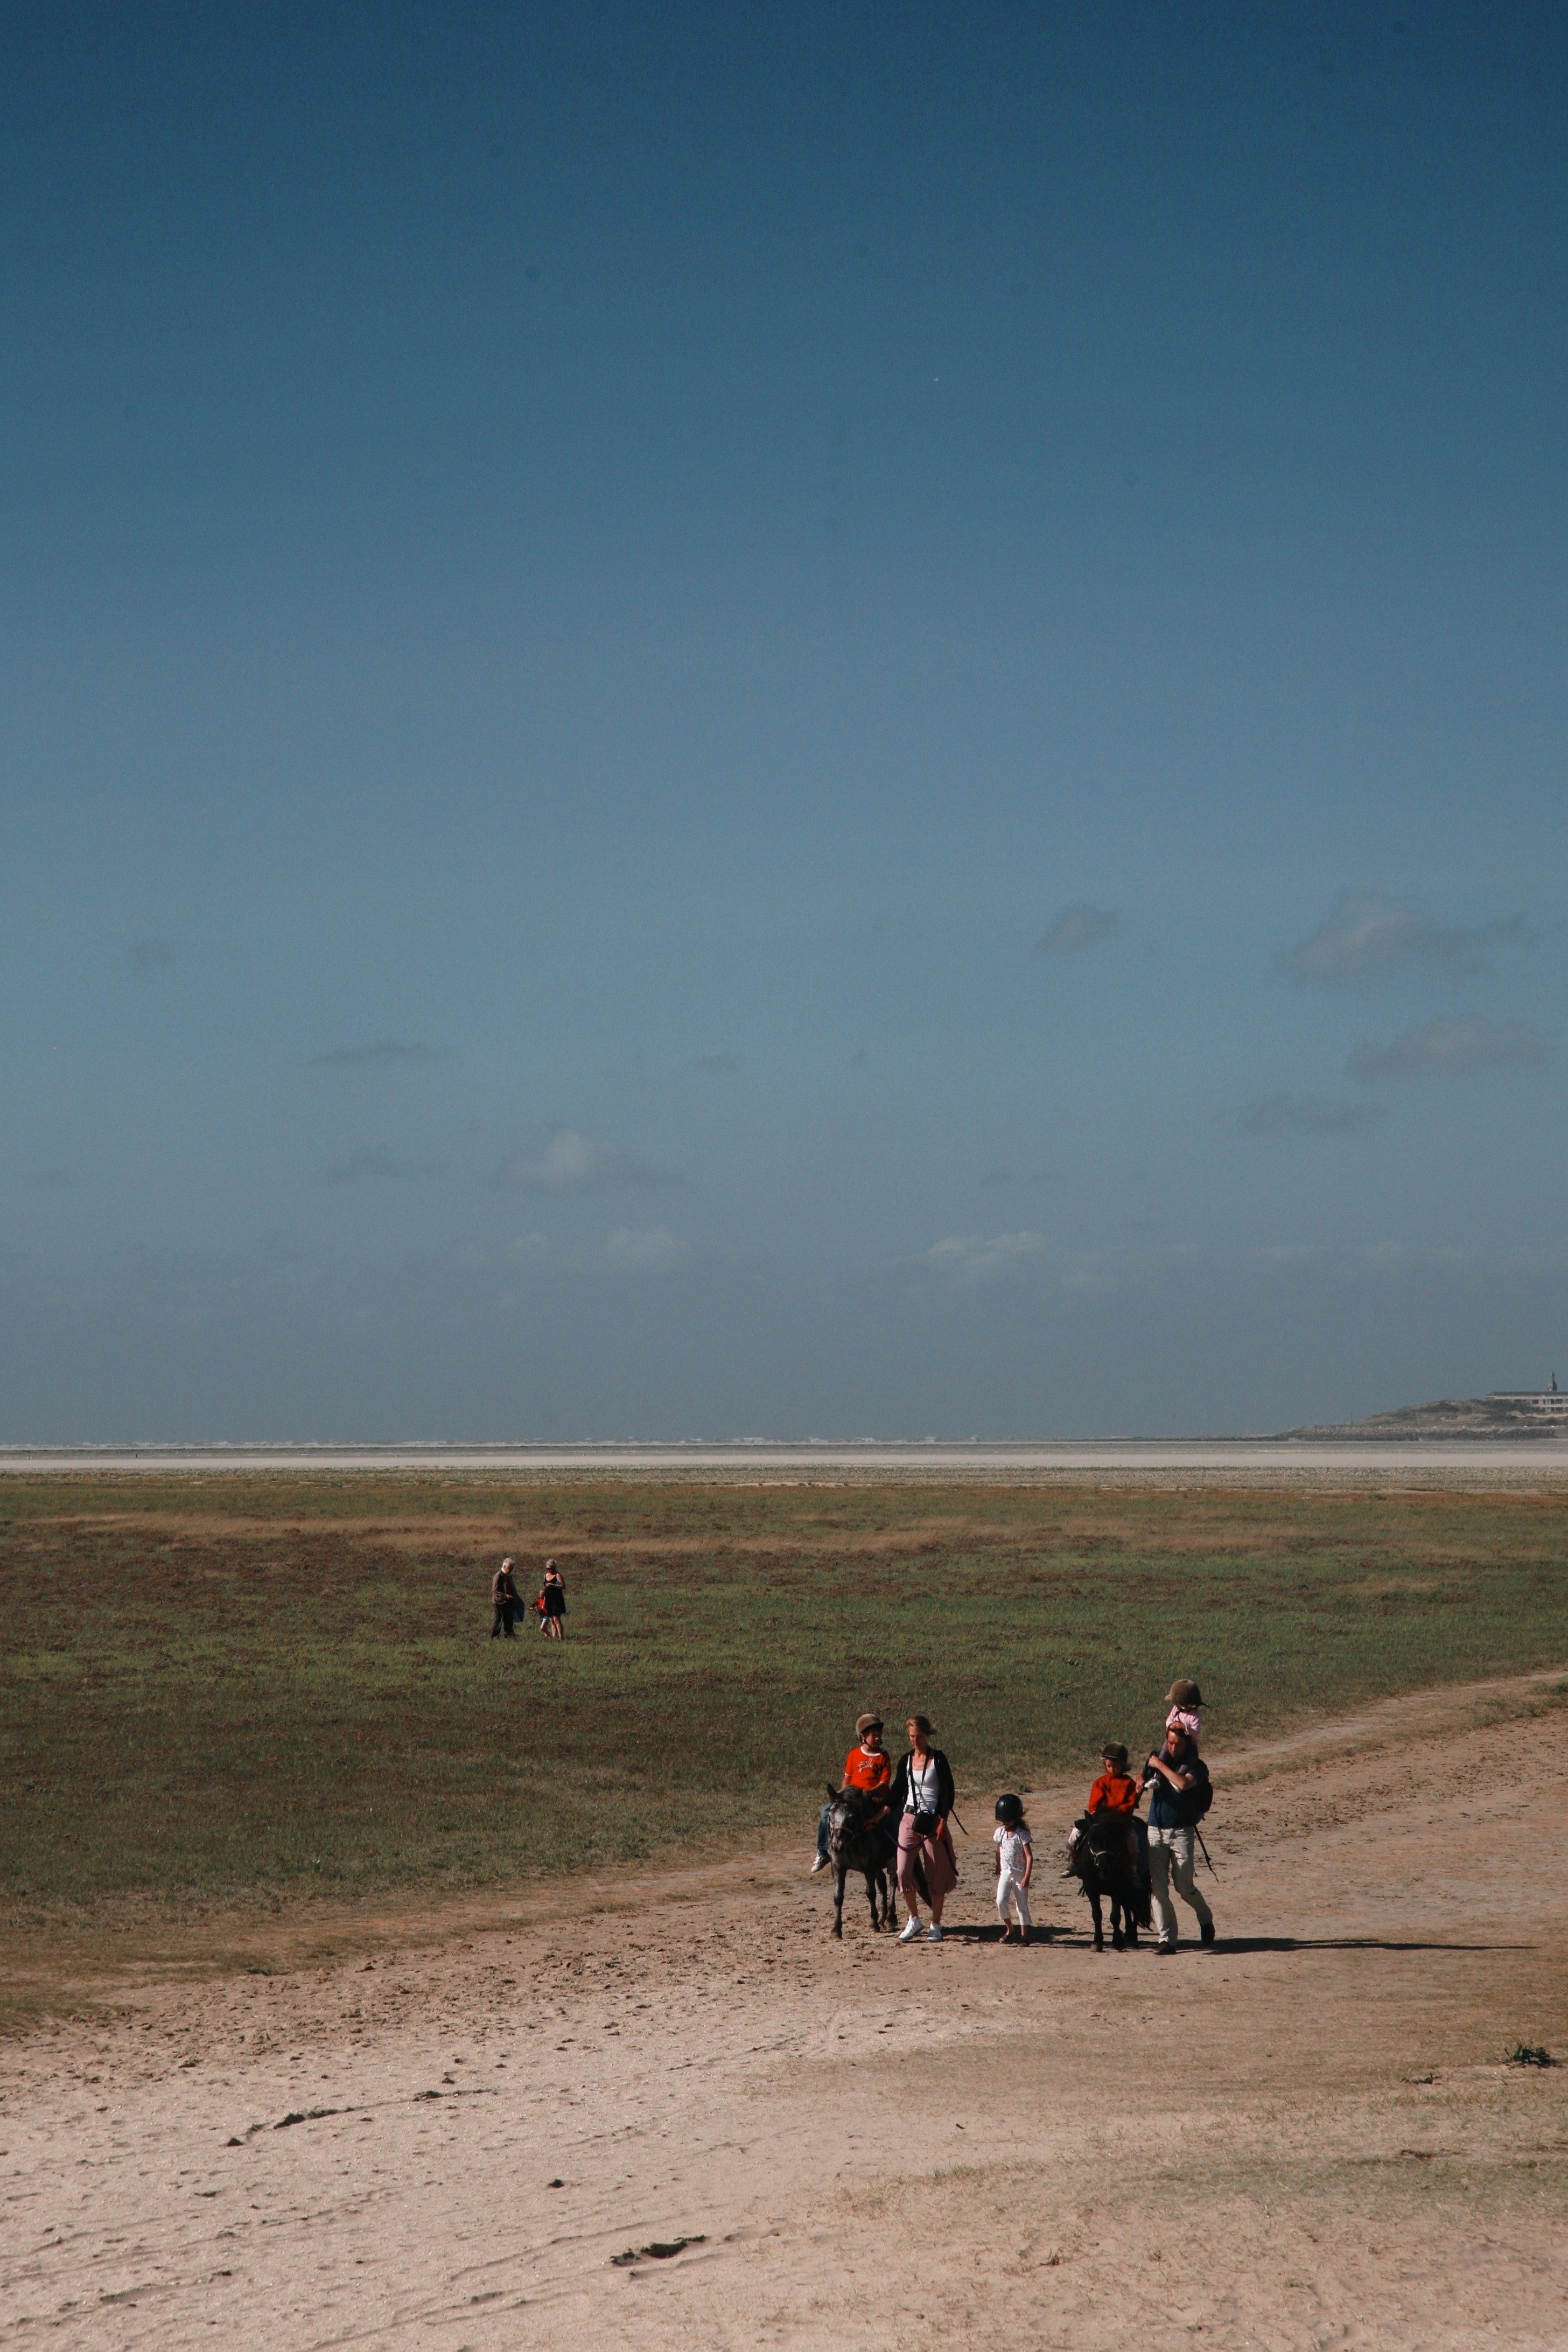
beach, landscape, sea, nature, sand, horizon, sky, field, prairie, desert, france, plain, bluesky, grassland, channel, frankreich, habitat, ecosystem, sahara, pasdecalais, cotedopale, manche, fortmahon, authie, baiedelauthie, clel, steppe, rural area, natural environment, aeolian landform